The One and Only (1978 film)

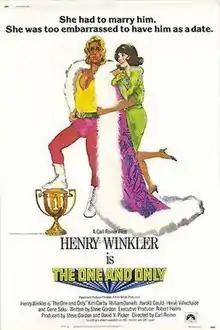
Theatrical release poster

The One and Only is a 1978 comedy film starring Henry Winkler, directed by Carl Reiner and written by Steve Gordon.